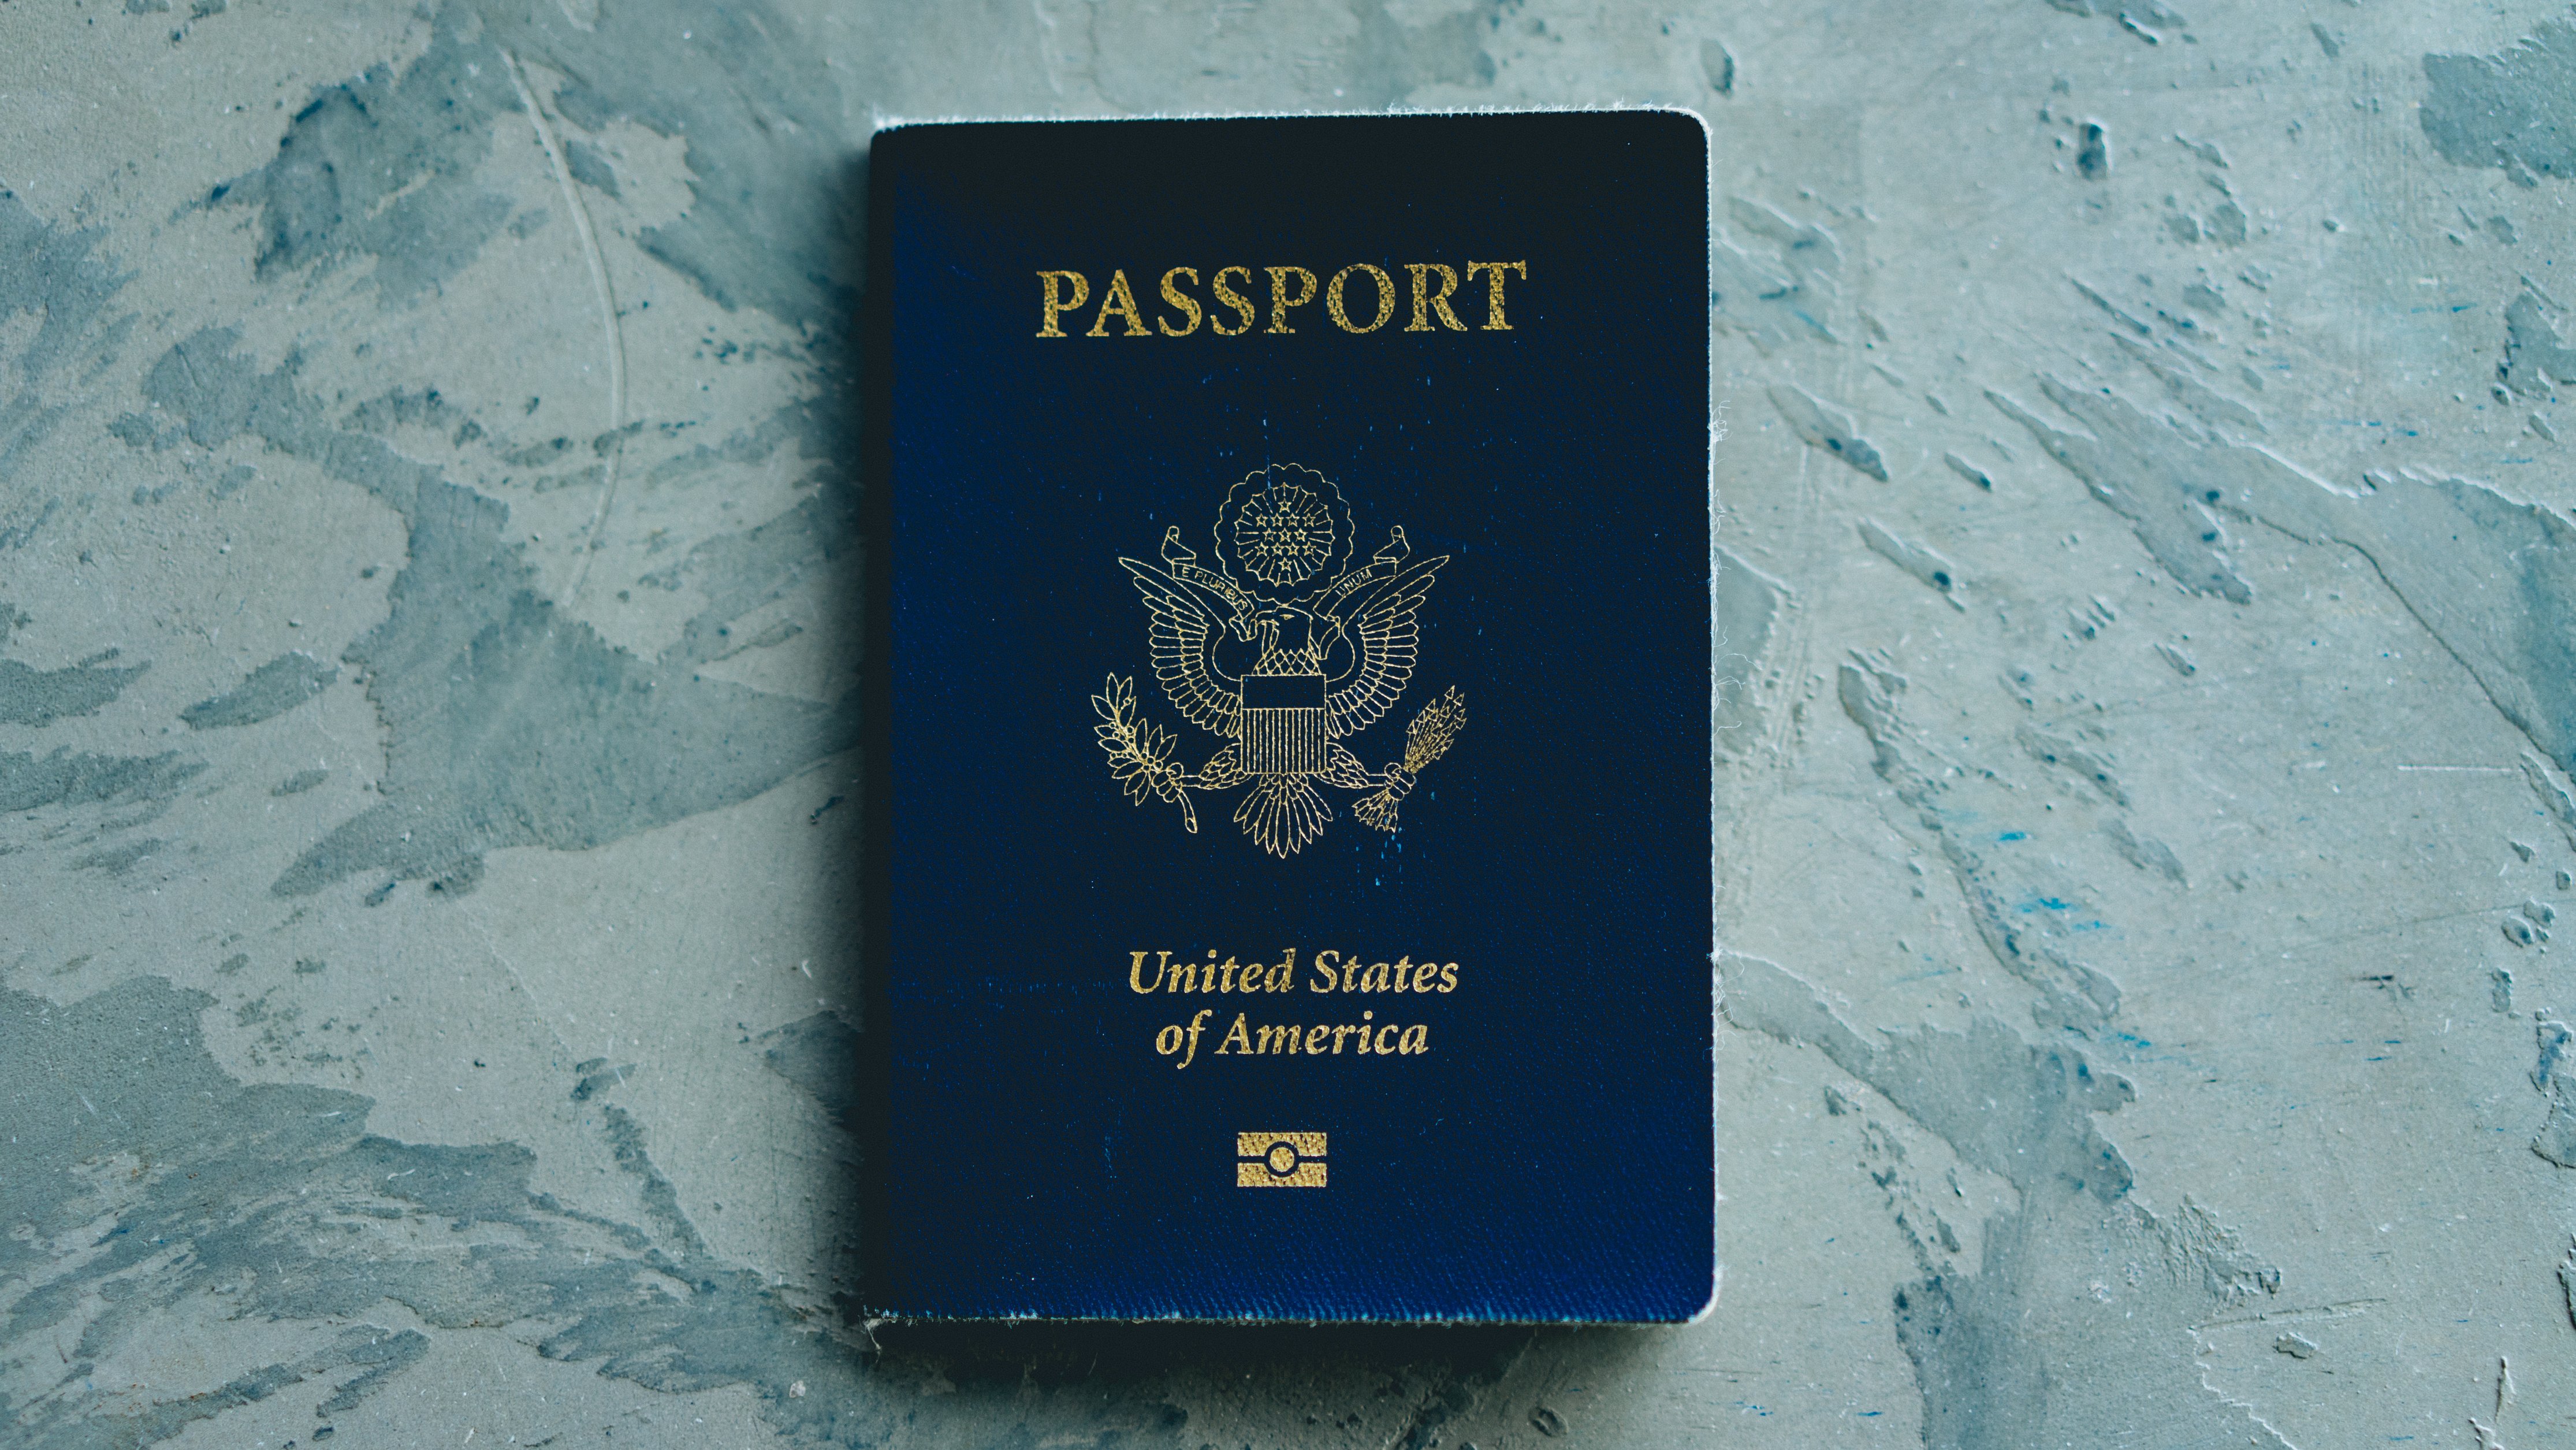
identity document, passport